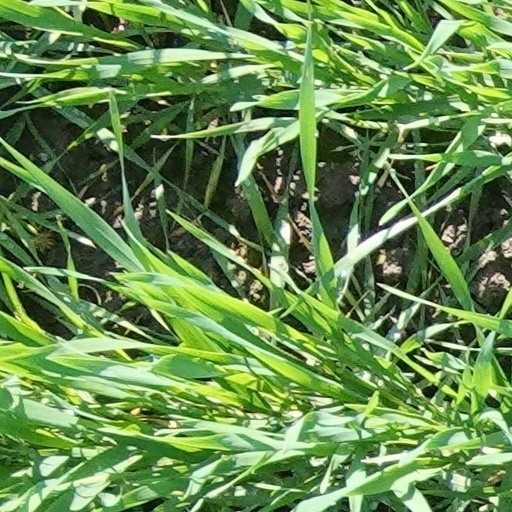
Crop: wheat